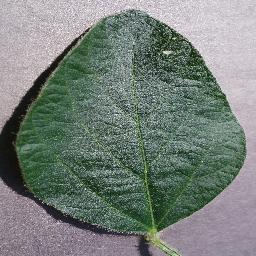
Label: Soybean___healthy